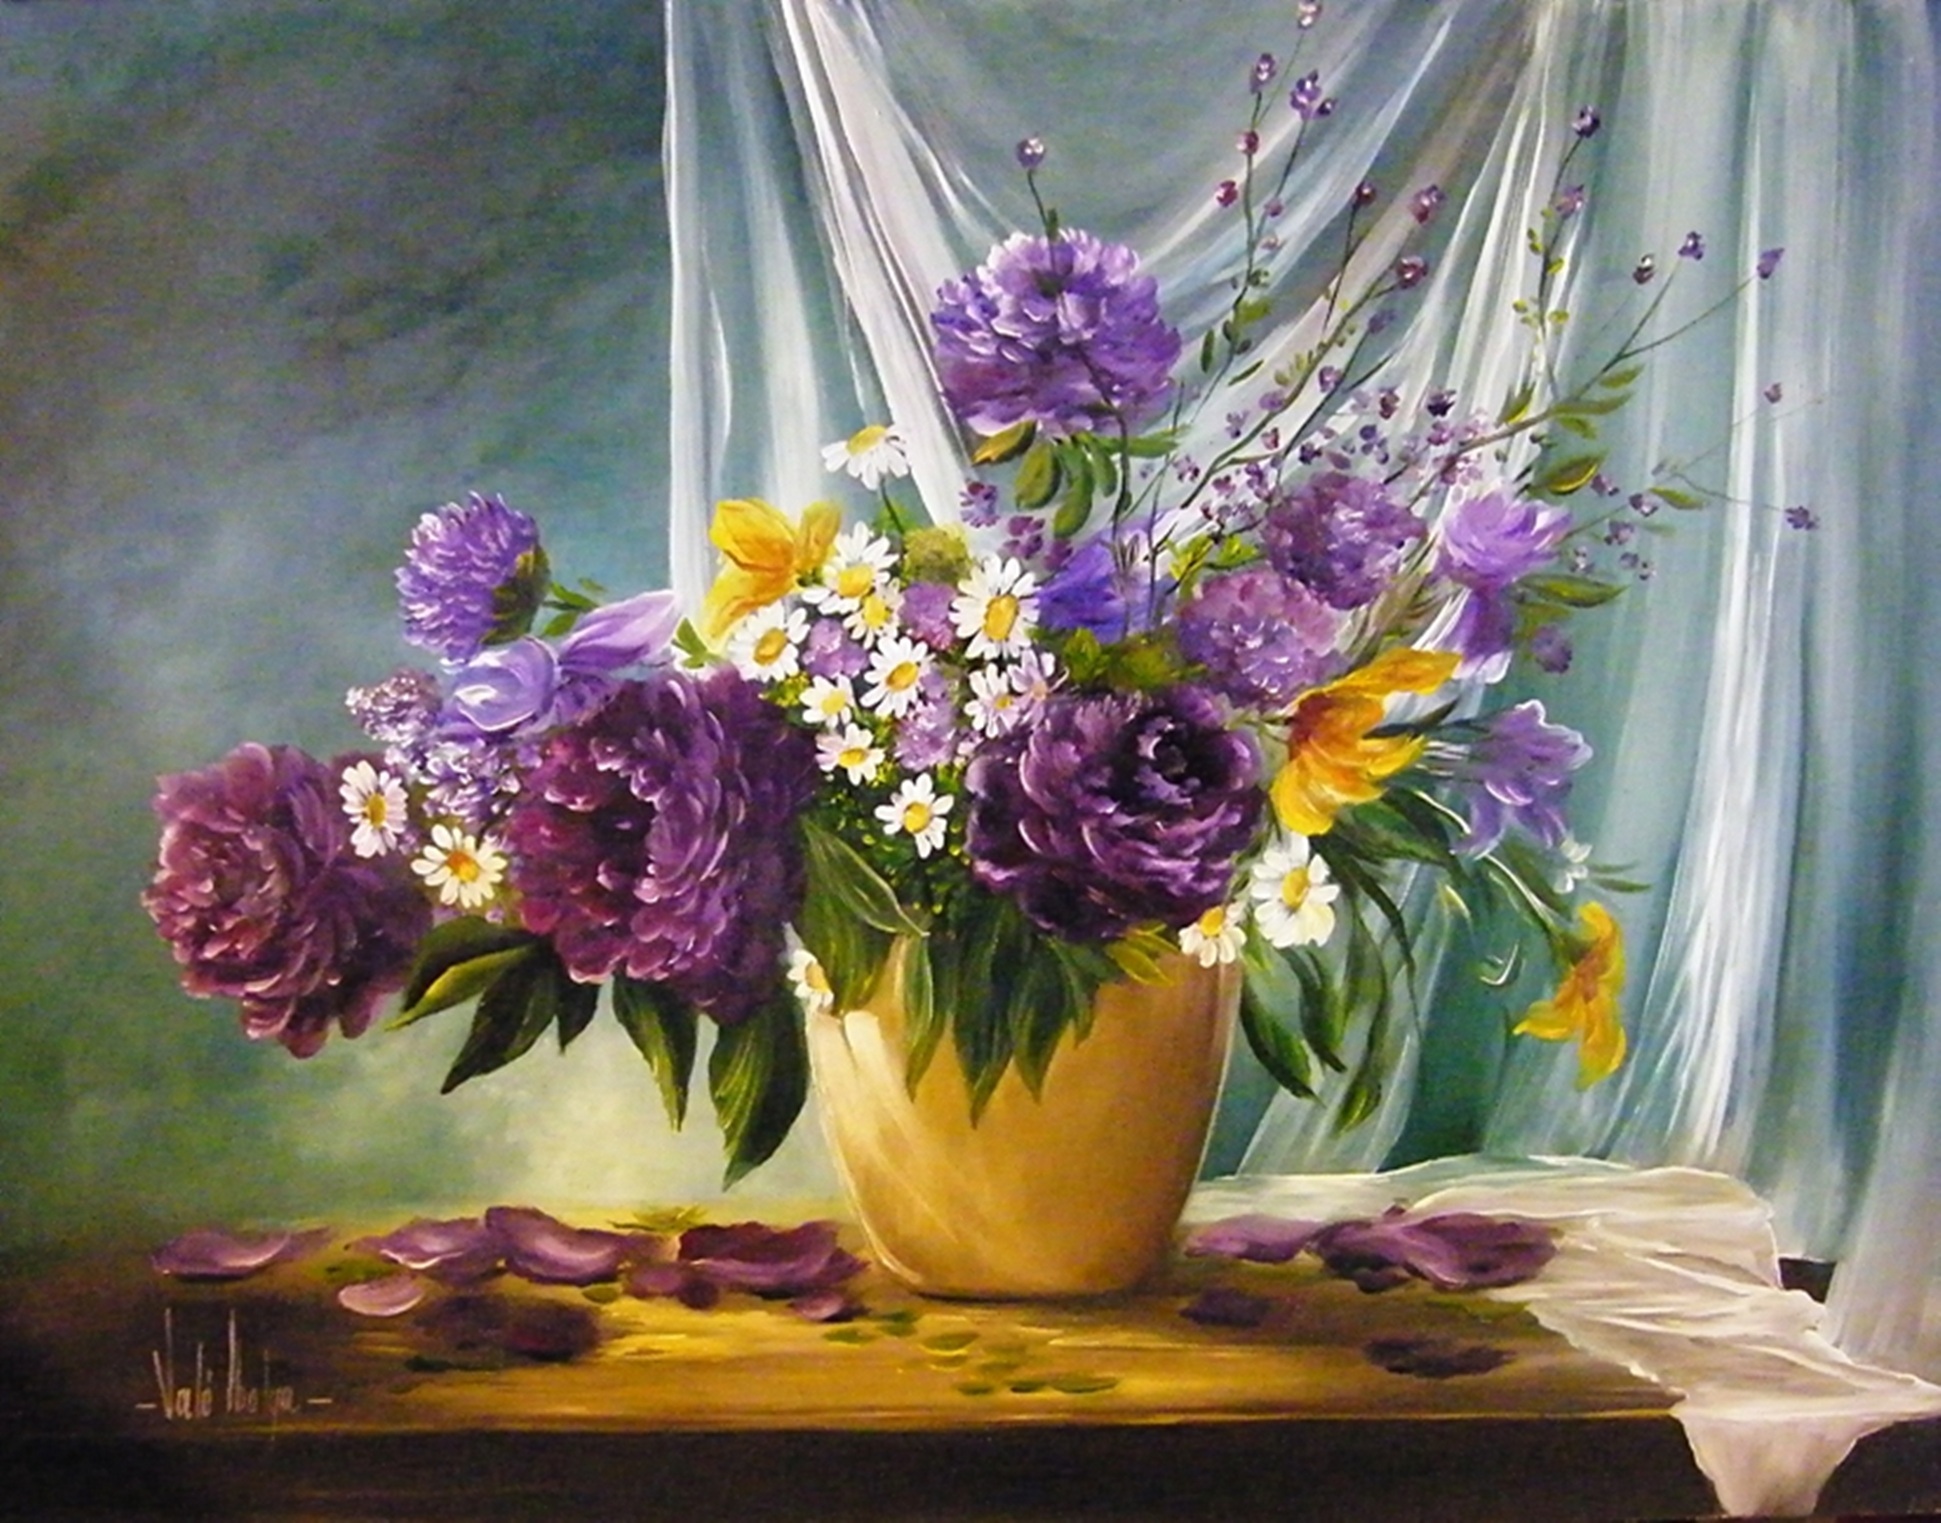
plant, flower, purple, vase, flora, still life, artwork, painting, flowers, art, picture, floristry, oil painting, flowering plant, flower bouquet, cut flowers, floral design, still life photography, centrepiece, flower arranging, menstruation